2016 Texas Roadhouse 200

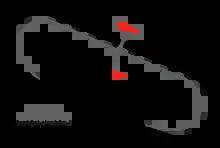
The layout of Martinsville Speedway, the venue where the race was held.

Martinsville Speedway is a NASCAR-owned stock car racing short track in Ridgeway, Virginia, just south of Martinsville. At in length, it is the shortest track in the NASCAR Cup Series. The track was also one of the first paved oval tracks in stock car racing, being built in 1947 by partners H. Clay Earles, Henry Lawrence, and Sam Rice, nearly a year before NASCAR was officially formed. It is also the only race track that has been on the NASCAR circuit from its beginning in 1948. Along with this, Martinsville is the only oval track on the NASCAR circuit to have asphalt surfaces on the straightaways and concrete to cover the turns.